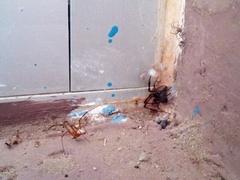
Species: Lactrodectus_hesperus